Eryx (Sicily)

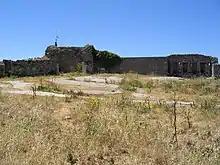
Temple of Venus Erycina

The temple, as already mentioned, was generally connected by popular legend with the Trojan settlements in this part of Sicily; if any value can be attached to these traditions, they would point to its being an ancient seat of Pelasgic worship, rather than of Phoenician origin, as supposed by many writers. Even those authors who represent it as founded before the time of Aeneas relate that it was visited by that hero, who adorned it with splendid offerings. It is certain that the sanctuary had the good fortune to be regarded with equal reverence by the Phoenicians, Carthaginians, Greeks, and Romans. As early as the time of the Athenian expedition to Sicily (415 BC), we learn from Thucydides that it was rich in vessels and other offerings of gold and silver, of which the Segestans made use to delude the Athenian envoys into a belief of their wealth. The Carthaginians appear to have identified the Venus Erycina with the Phoenician goddess Astarte, and hence showed her much reverence; while the Romans paid extraordinary honors both to the goddess and her temple, on account of their supposed connection with Aeneas. They were, indeed, unable to prevent their Gaulish mercenaries from plundering the temple at the time of its capture by Junius; but this appears to have been the only occasion on which it suffered, and its losses were quickly repaired, for Diodorus speaks of it as in a flourishing and wealthy condition. The Roman magistrates appointed to the government of Sicily never failed to pay a visit of honor to this celebrated sanctuary; a body of troops was appointed as a guard of honor to watch over it, and seventeen of the principal cities in Sicily were commanded to pay a yearly sum of gold for its adornment. Notwithstanding this, the decay of the city, and declining condition of this part of Sicily generally, appears to have caused the temple also to be neglected: hence in 25 the Segestans applied to Tiberius for its restoration, which that emperor, according to Tacitus, readily promised to undertake, but did not carry into effect, leaving it to Claudius to execute at a later period. This is the latest mention of it that occurs in history; and the period of its final decay or destruction is unknown.